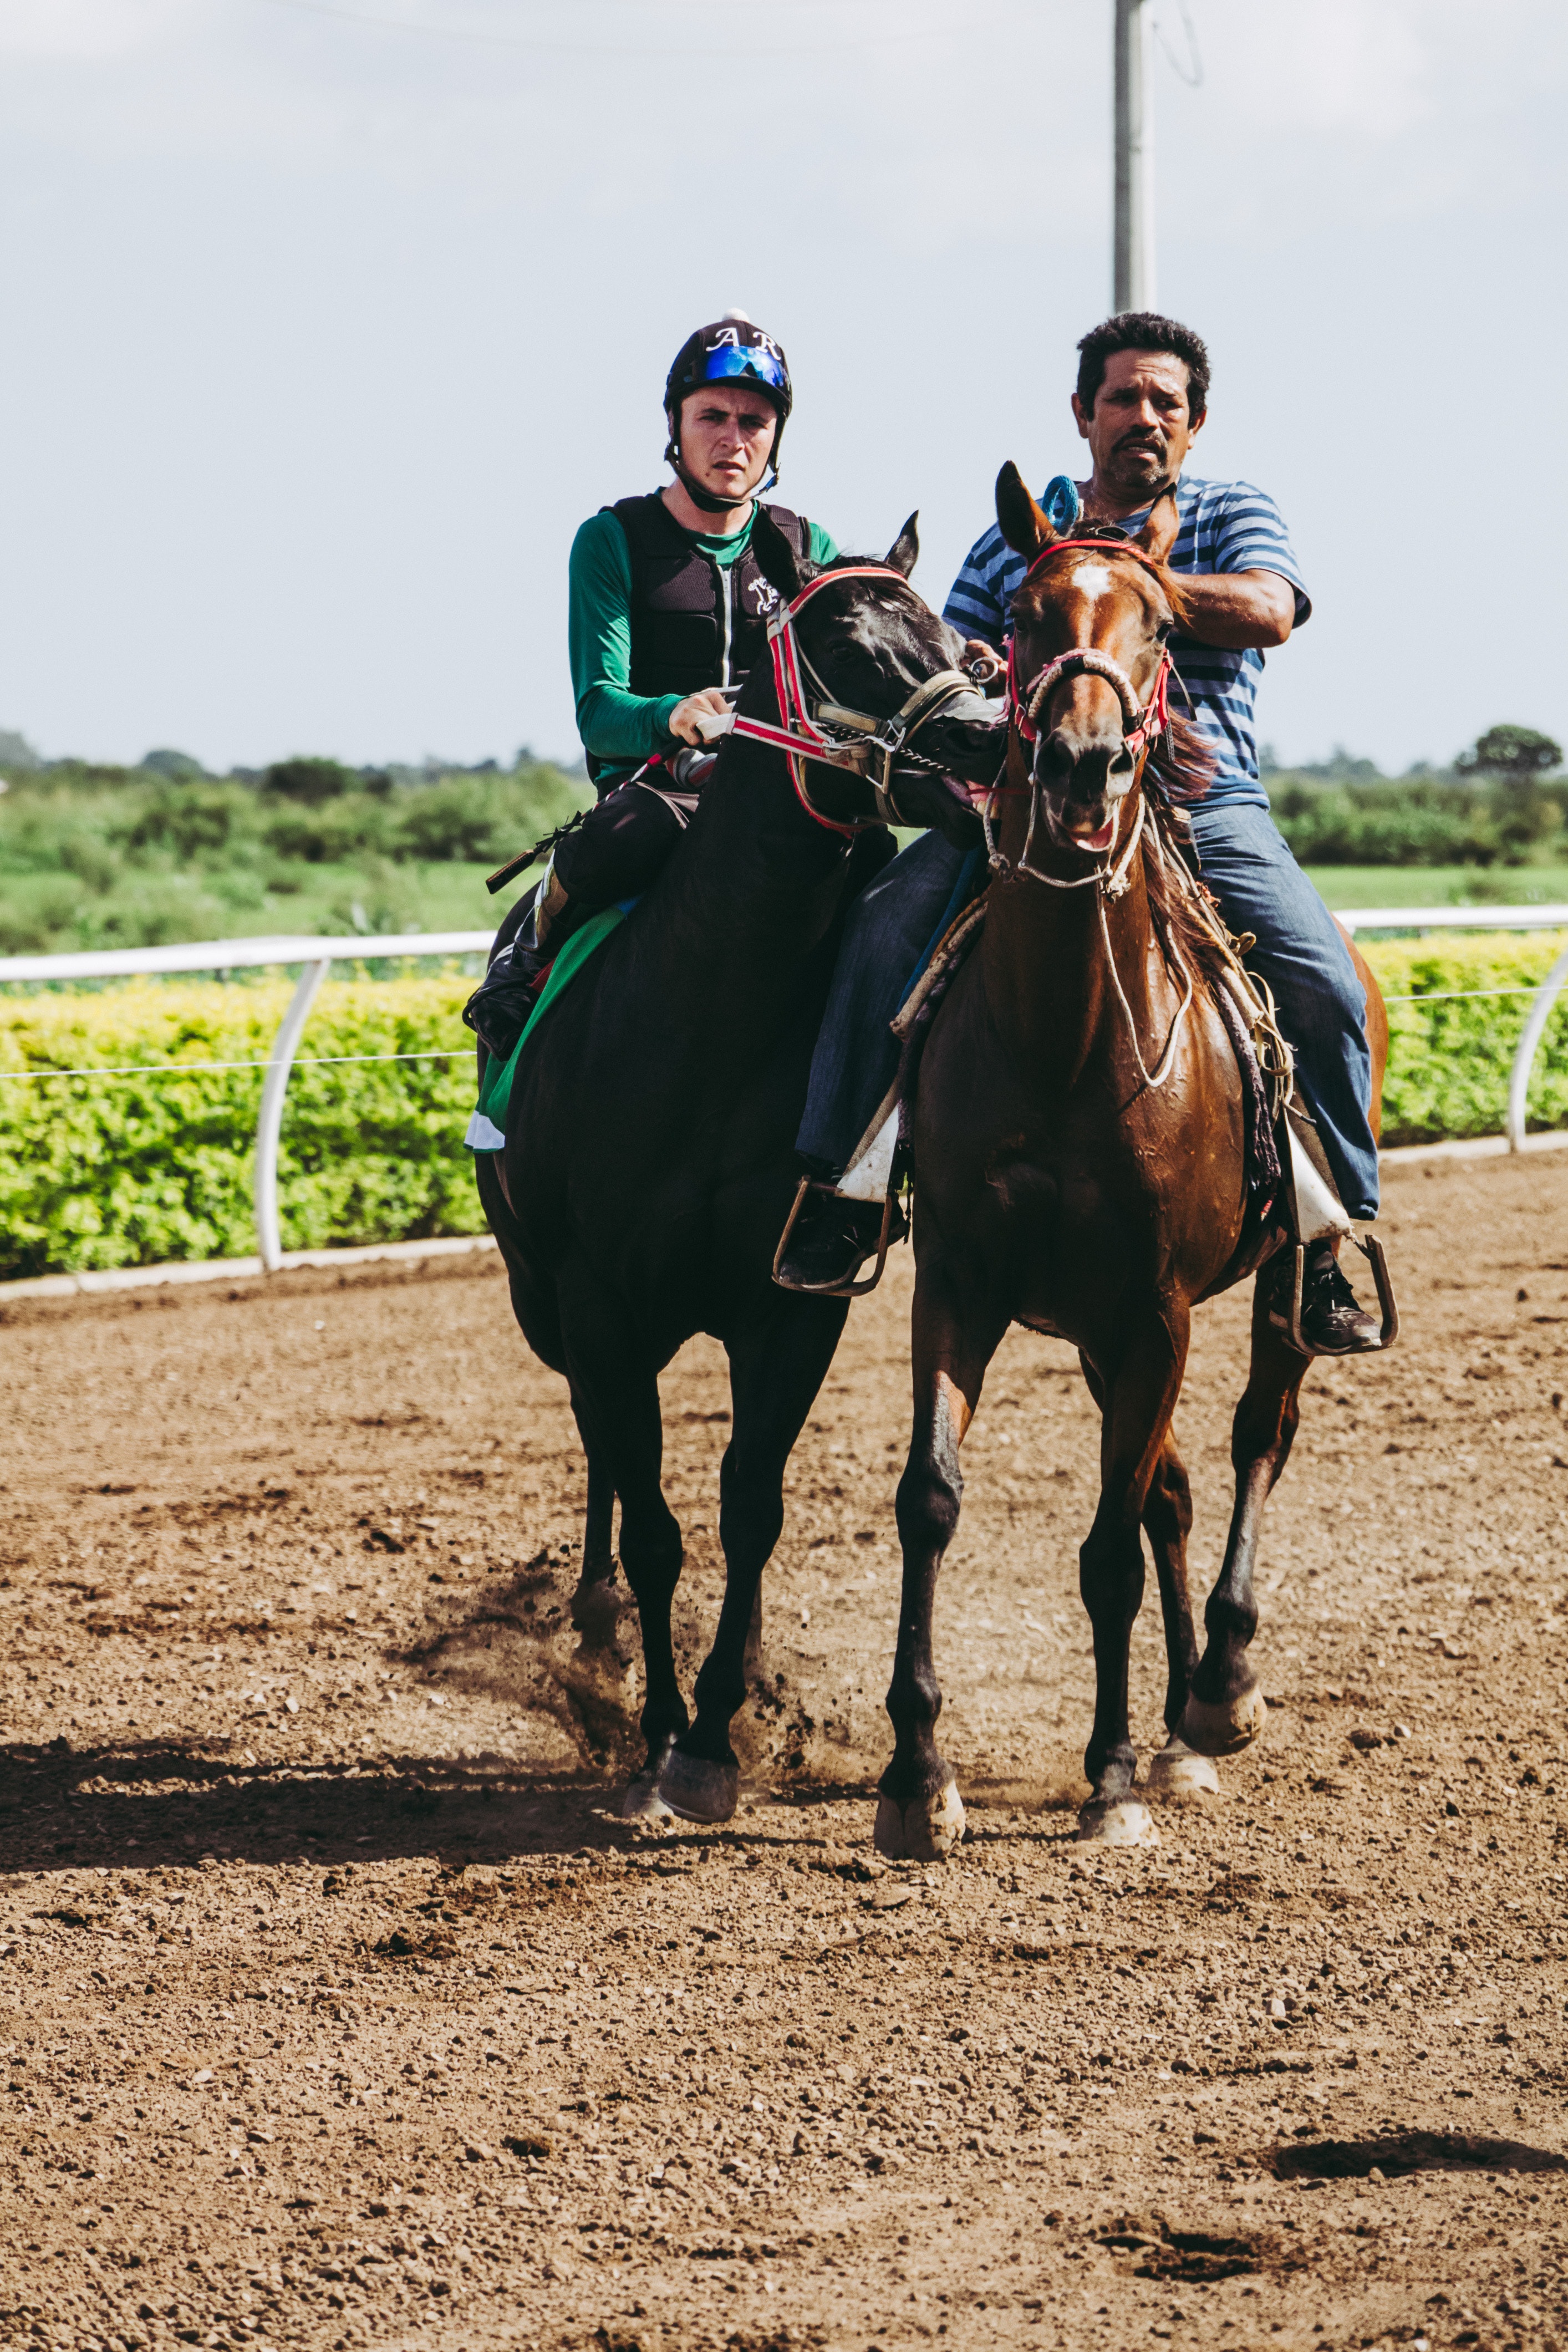
jockey, horse, rein, western riding, horse like mammal, animal sports, bridle, horse trainer, stallion, equestrian, equestrianism, horse tack, mare, tree, horse racing, equestrian sport, endurance riding, pack animal, race, ranch, recreation, mustang horse, traditional sport, horse harness, mane